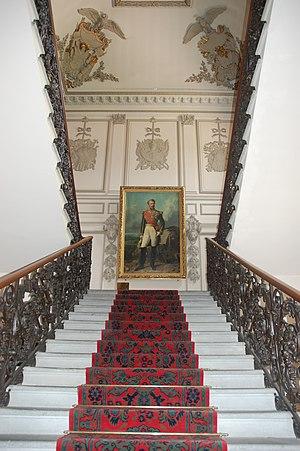
Escalier du hall d'entrée du Palais Niel
Toulouse, à la tête d'un vaste comté au Moyen Âge, puis capitale de la province de Languedoc jusqu'à la Révolution, a tout au long de son histoire compté parmi les principales villes de France. Centre de pouvoir, la ville a conservé jusqu'à nos jours de nombreux hôtels particuliers édifiés par ses élites : capitouls, marchands fortunés et noblesse de robe liée au Parlement de Toulouse notamment.
Le Palais Niel est la plus prestigieuse demeure construite à Toulouse au cours du XIXᵉ siècle. Elle fut construite pour le maréchal de France Adolphe Niel entre 1863 et 1868. Il est situé Rue Montoulieu Saint-Jacques, en bordure des allées François Verdier et du square Boulingrin.